David Wratt

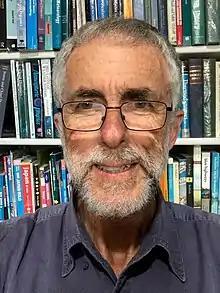

David Stuart Wratt (born 1949) is a New Zealand climate scientist who specialises in meteorology and the science and impact of climate change. He is an adjunct research fellow at the New Zealand Climate Change Research Institute at Victoria University of Wellington, and has had many roles at the National Institute of Water and Atmospheric Research (NIWA), including six years as chief scientist (climate). His current position at NIWA is emeritus scientist (climate). Wratt is a Companion of the Royal Society of New Zealand and was the chair of the society's New Zealand Climate Committee. He has had advisory roles for the New Zealand Government, including science advisor at the Ministry for the Environment, and is currently a member of the Science Board for the Ministry of Business, Innovation and Employment. He has had input into assessments by the Intergovernmental Panel on Climate Change (IPCC), notably, contributing to its award of the 2007 Nobel Peace Prize through his contributions to the IPCC Fourth Assessment Report. Wratt has worked in the United States and Australia as well as New Zealand.